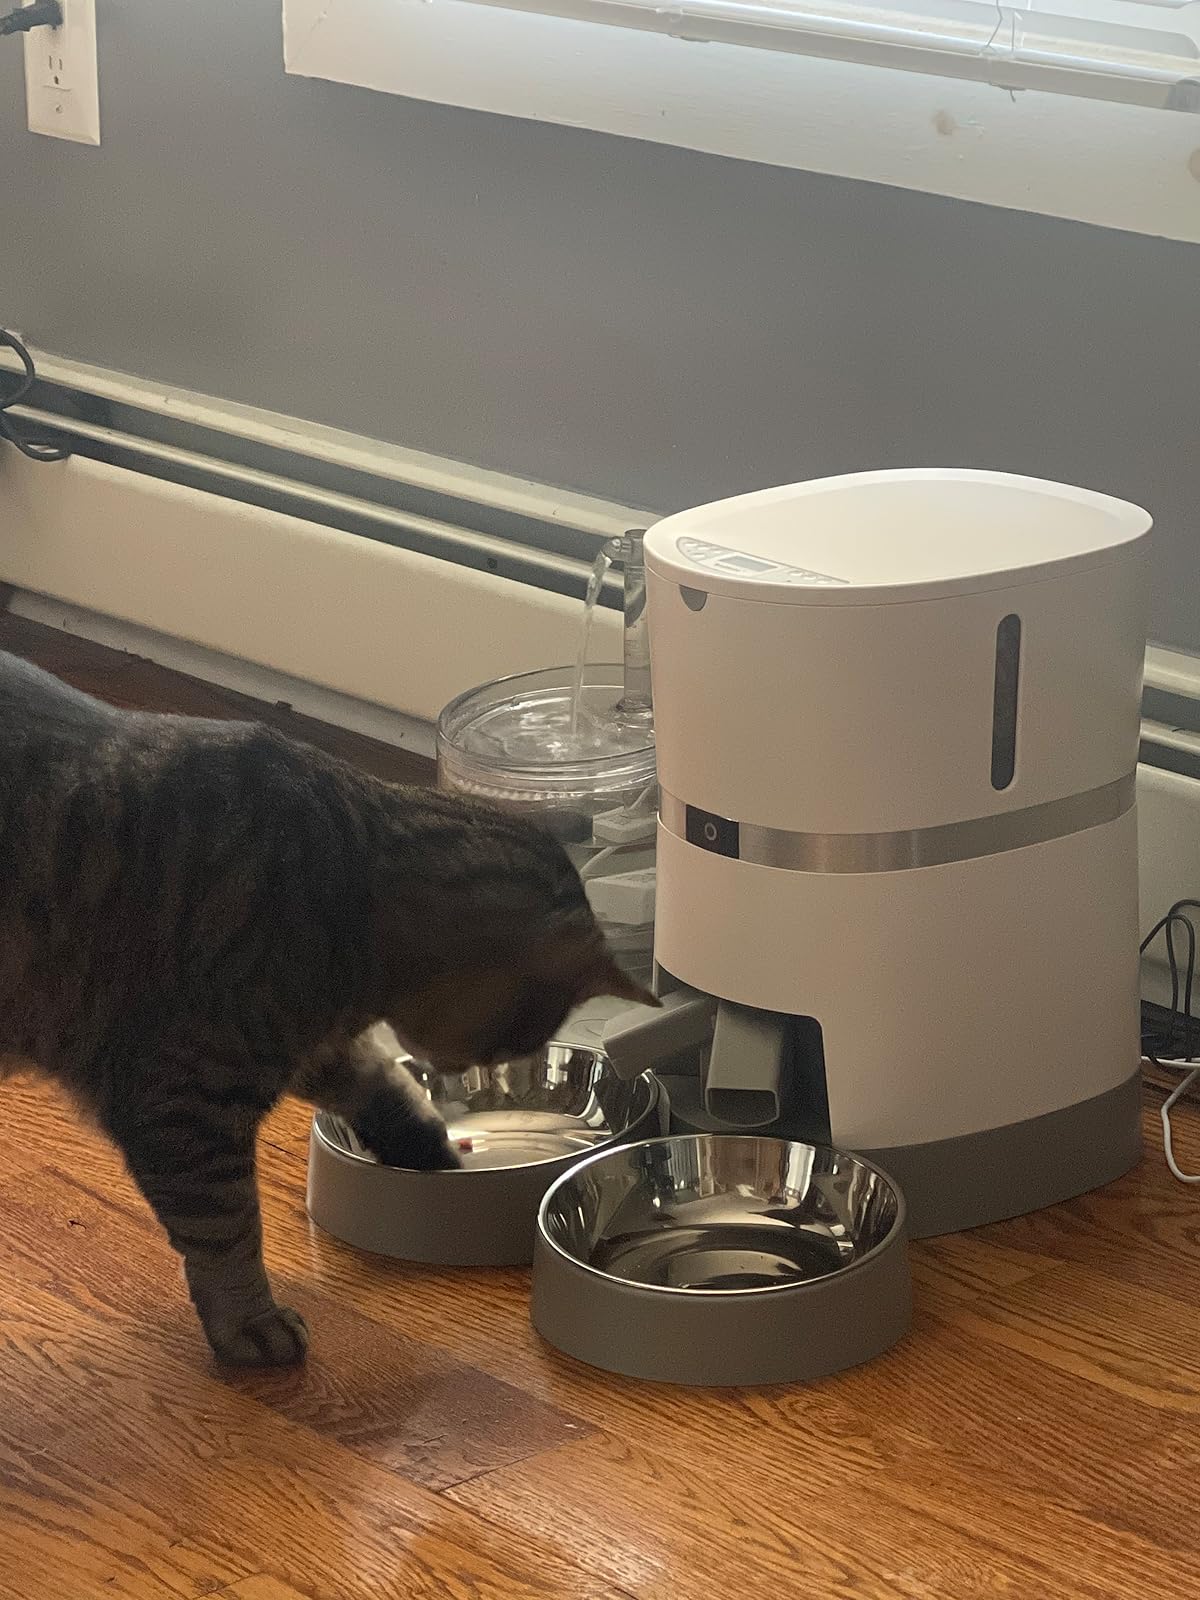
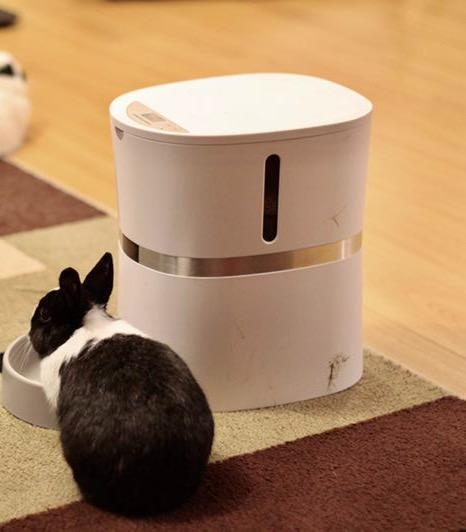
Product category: items_feeder
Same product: no